Doratodon

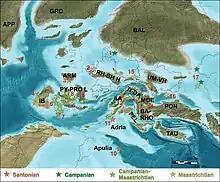
During the Late Cretaceous Europe was largely spit into a series of islands.

The classification of "Doratodon" as a sebecosuchian or at the very least some type of crocodyliform with Gondwanan relations is an important aspect in determining the paleobiogeography of Cretaceous Europe and Africa. Notosuchians are a traditionally Gondwanan group, primarily found in the Cretaceous of South America and Africa. While some groups such as peirosaurids, uruguaysuchids and mahajangasuchids were found around the Mediterranean, sebecosuchians were incredibly rare in this region until the onset of the Cenozoic, when "Eremosuchus" lived in Algeria while "Bergisuchus" and "Iberosuchus" appeared in Europe. The one exception in addition to "Doratodon" is "Ogresuchus" from the Tremp Formation of Spain. This already suggests that sebecosuchians must have been much more widespread than currently known, especially given the fact that phylogenetic analysis failed to find any close relationship between "Doratodon" and the other European sebecosuchians. Two major models have been proposed to explain the fauna native to the European archipelago and northern Africa during this time. According to the Eurogondwana model, Europe remained connected to Gondwana in some capacity until the Hauterivian, after the fauna of Asia and America had already been isolated from the other continents. The model further proposes that what followed was a period of isolation for Europe until making contact with Asiamerica during the Barremian to Campanian, allowing for a faunal interchange between the two regions. The Antlantogea model meanwhile suggests that during the Campanian to Maastrichtian Europe once again connected to Africa, by that point split from the rest of Gondwana, allowing for fauna to move between the continents until the Eocene.